The Lion Sleeps Tonight

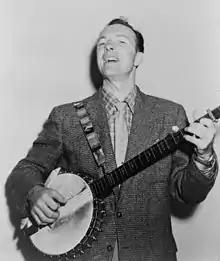

"The Lion Sleeps Tonight" is a song originally written and first recorded in 1939 by Solomon Linda under the title "Mbube", through South African Gallo Record Company. In 1961, a version adapted into English by the doo-wop group the Tokens became a number-one hit in the United States. It earned millions in royalties from cover versions and film licensing. Lyrics of Linda's original version were written in Zulu, while those from the Tokens' adaptation were written by George David Weiss.